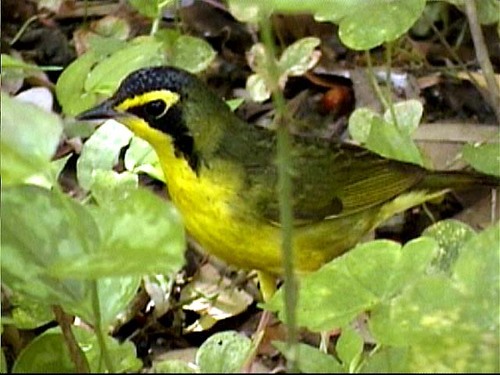
a yellow bird with a black and grey speckled head and a short black beak.
small yellow bird with black beak, black eyes and a black crown.
the small bird has a green and slightly yellow wing bars.
this little bird has a yellow belly and breast with a green back and wing and black crown.
this bird has a yellow belly, and a dark green colored back.
the bird has a sharp beak and yellow breast and black eyering.
the bird has a black head and beak with bright yellow on its throat and belly.
this bird has wings that are black and has a yellow belly
this particular bird has a belly that is yellow with brown patches
this bird has bright yellow eyebrows, a black crown, and green back.
Species: Kentucky Warbler